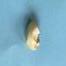
Maize quality: Bad